Occupation of Czechoslovakia (1938–1945)

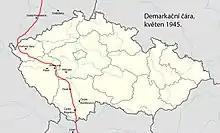
Demarcation line between the Soviet and American armies, May 1945

Shortly before World War II, Czechoslovakia ceased to exist. Its territory was divided into the Protectorate of Bohemia and Moravia, the newly declared Slovak State and the short-lived Republic of Carpathian Ukraine. While much of former Czechoslovakia came under the control of Nazi Germany, Hungarian forces swiftly overran the Carpathian Ukraine. Hungary annexed some areas (e.g., Southern Slovakia and Carpathian Ruthenia) in the autumn of 1938. Poland reclaimed Zaolzie previously annexed by the Czechs during the Polish-Soviet war in 1920. The Zaolzie region became part of Nazi Germany after the German invasion of Poland in September 1939.